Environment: real
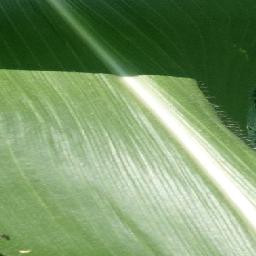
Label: healthy